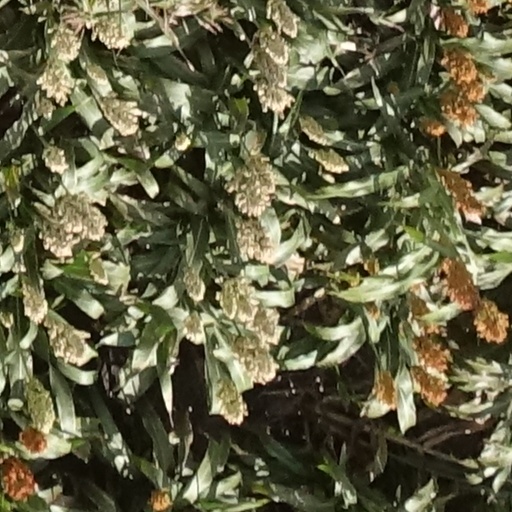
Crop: sorghum